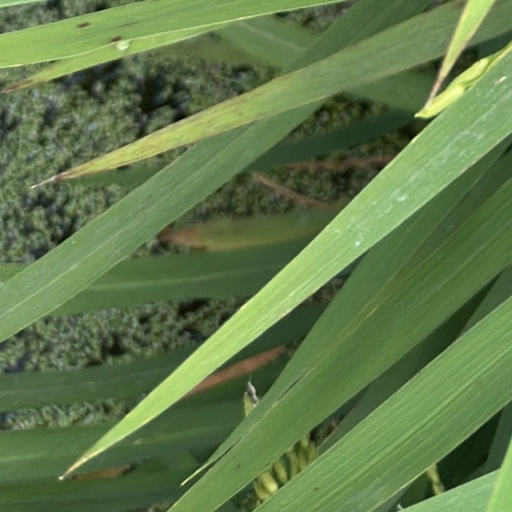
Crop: rice